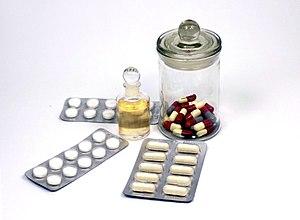
"Nicolas ""Nic"" Rasmussen est un historien australo-américain des sciences de la vie modernes, professeur à la Humanities and Languages School de l'Université de Nouvelle-Galles du Sud.